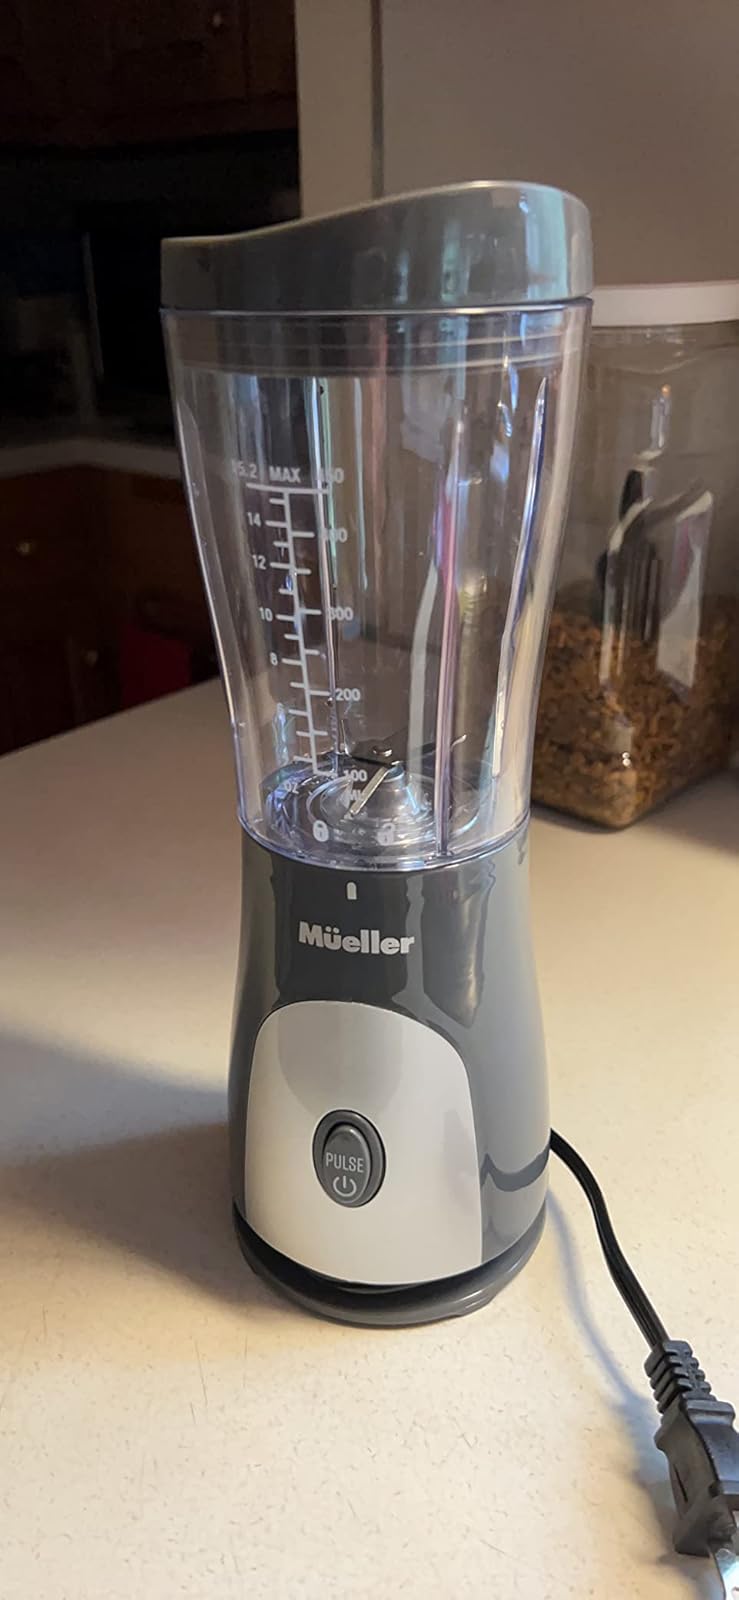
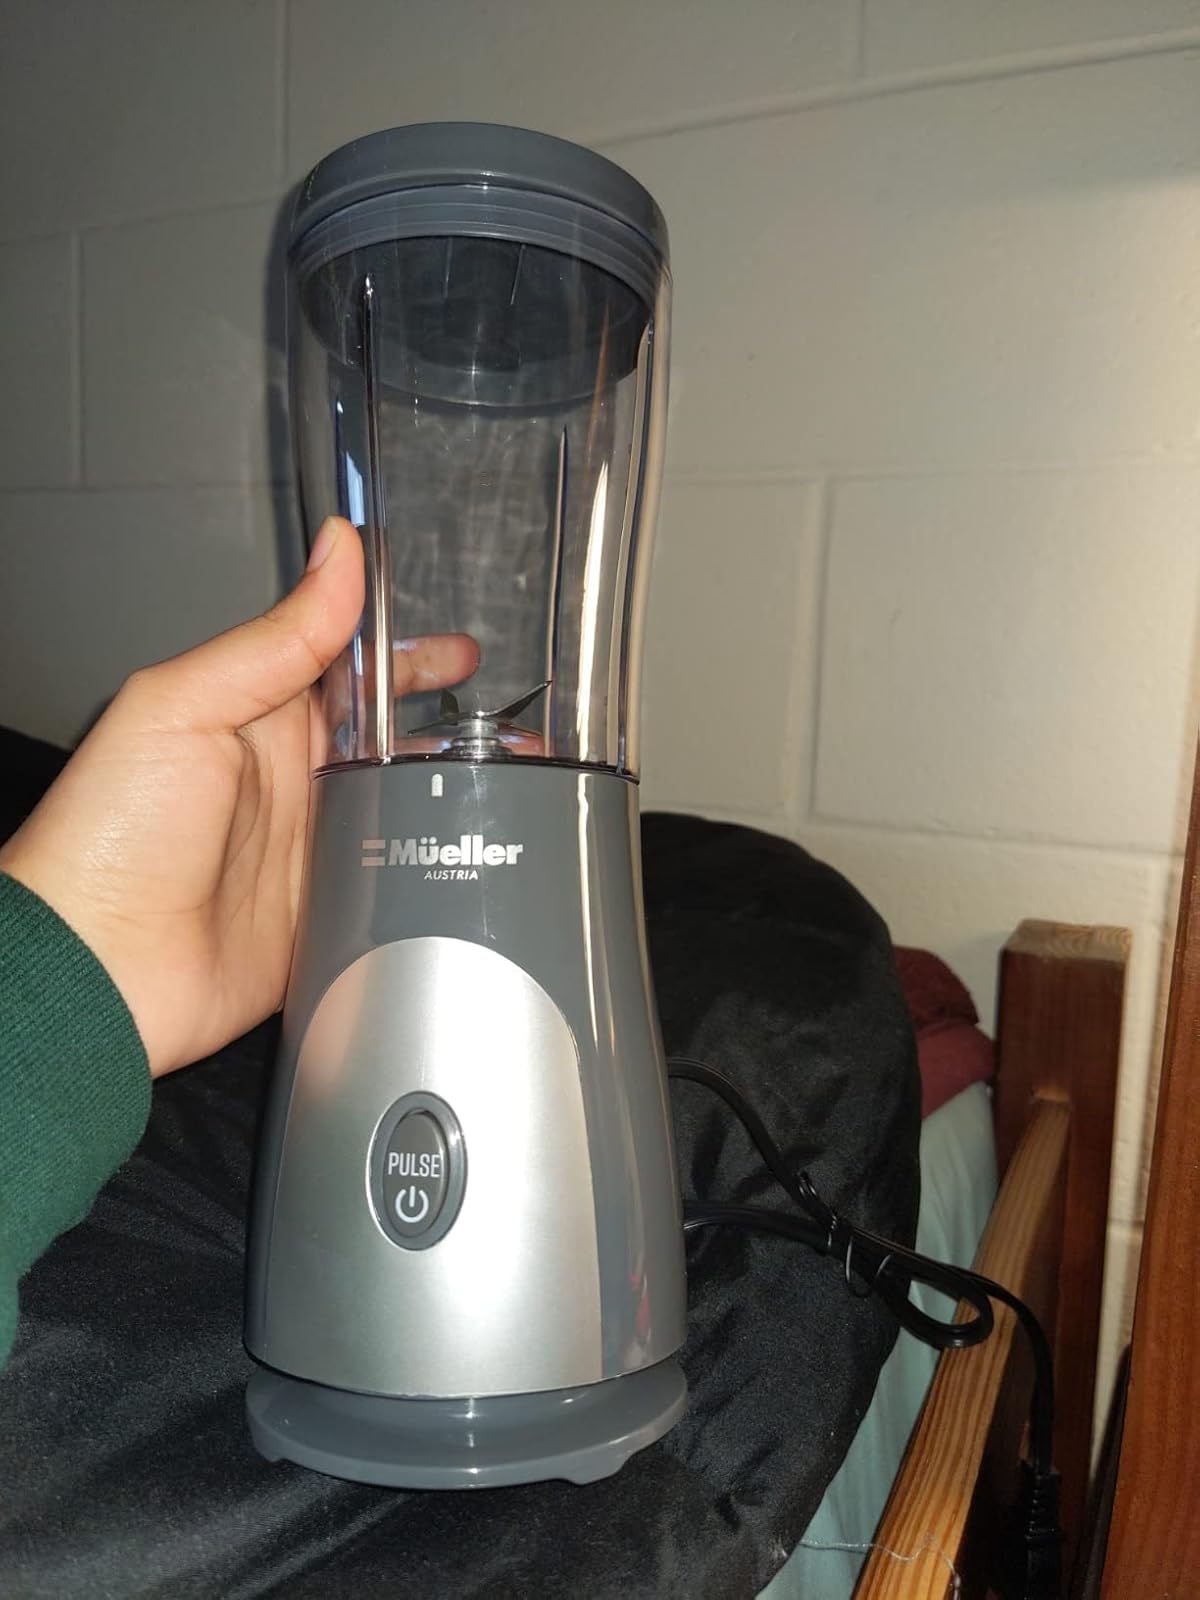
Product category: items_blender
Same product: yes